Nikolai Volkoff

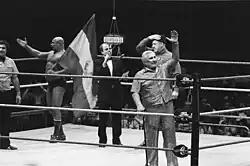
Volkoff with the Iron Sheik and their manager, Freddie Blassie

In July 1984, Volkoff returned to the renamed WWF defeating S. D. Jones on Georgia Championship Wrestling and teamed with the Iron Sheik with the pair being managed by the "Hollywood fashion plate" "Classy" Freddie Blassie. It was at this point that Volkoff began to sing the national anthem of the Soviet Union before every match after which the Sheik would grab the microphone and proclaim "Iran number one, Russia number one" before exaggeratedly spitting after saying "USA", in order to gain even more heat for being foreign heels. The new team of Volkoff and the Iron Sheik captured the WWF Tag Team Championship from the U.S. Express (Mike Rotundo and Barry Windham) at the first WrestleMania, on March 31, 1985, after the Sheik had knocked out Windham with Fred Blassie's cane. After losing the title back to Rotundo and Windham three months later, Volkoff began to wrestle more in singles competition. He faced Hulk Hogan for the WWF World Heavyweight Championship on several occasions in 1985 and 1986 (including a flag match on "Saturday Night's Main Event II" at the Brendan Byrne Arena).